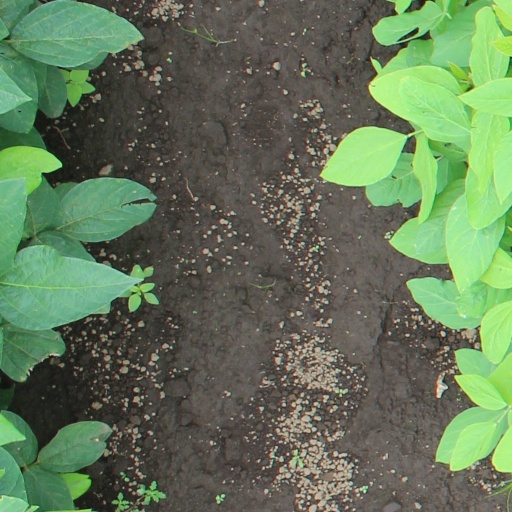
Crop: soybean